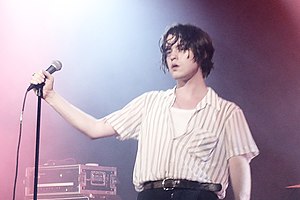
Bender (efternavn) / Bærere af efternavnet / Danskere
Elias Bender Rønnenfelt
Bender er et efternavn som er af britisk og tysk oprindelse. Den britiske variant af navnet kommer af Benden eller Benbow. Den tyske variant er en form af Fassbinder, der findes flere varianter av navnet; Fassbinder, Fassbender, Fasbender, Fassbind og Binder.